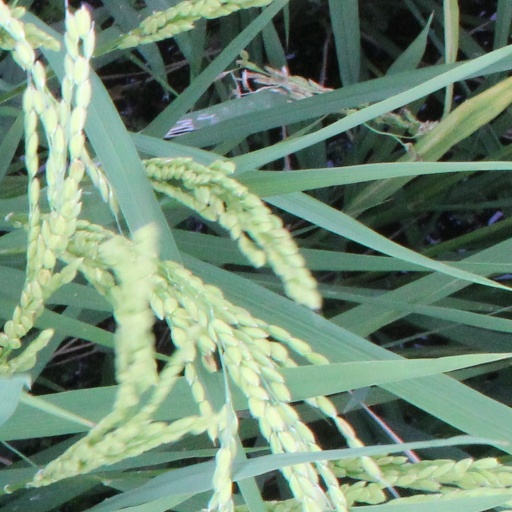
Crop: rice